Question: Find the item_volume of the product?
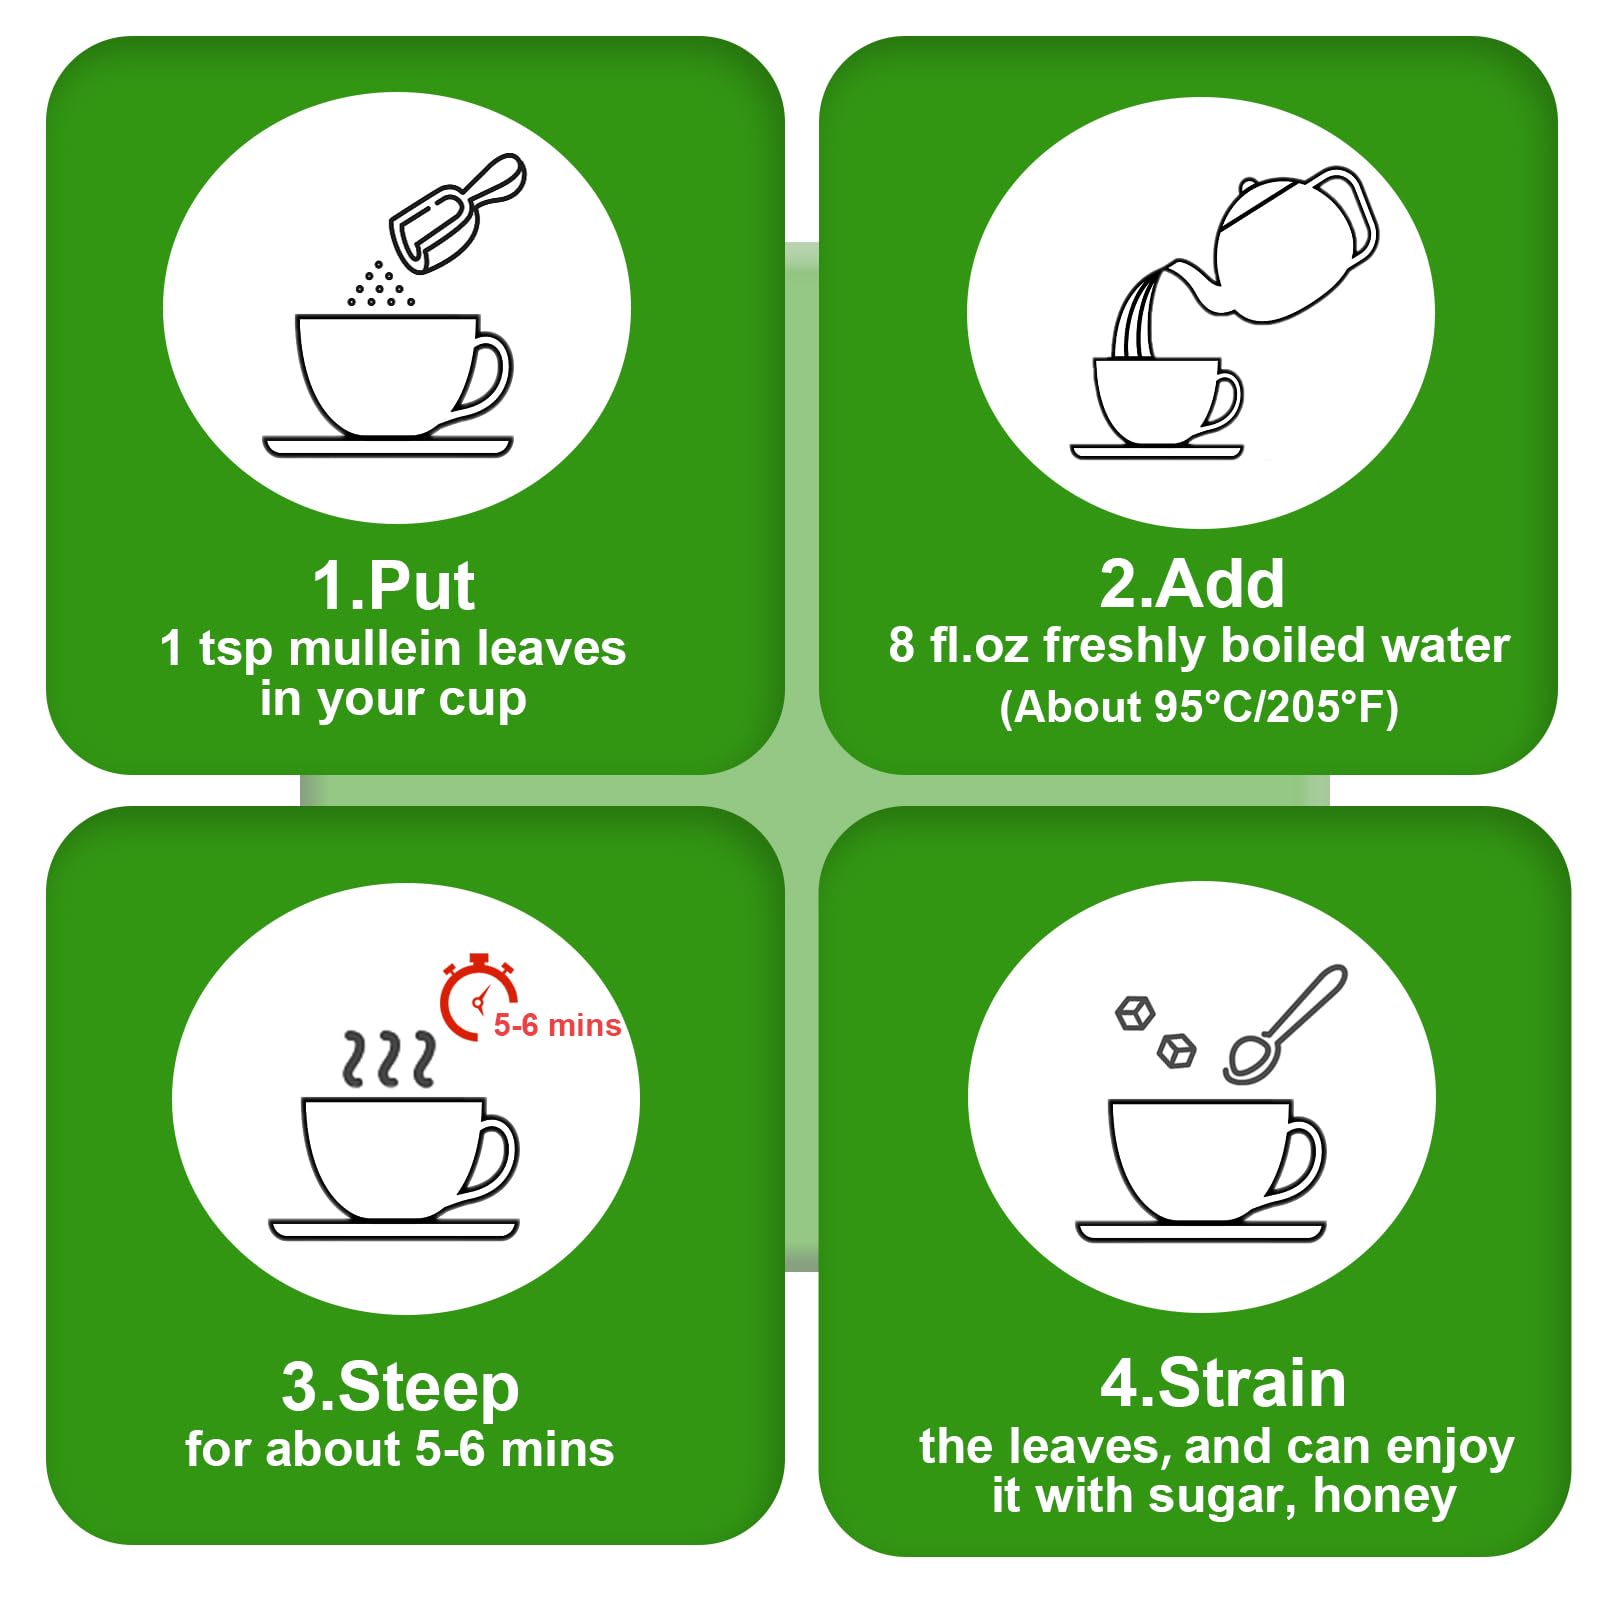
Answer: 8.0 fluid ounce